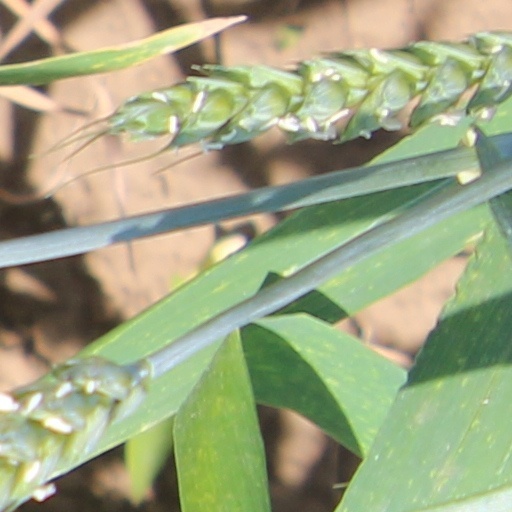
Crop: wheat